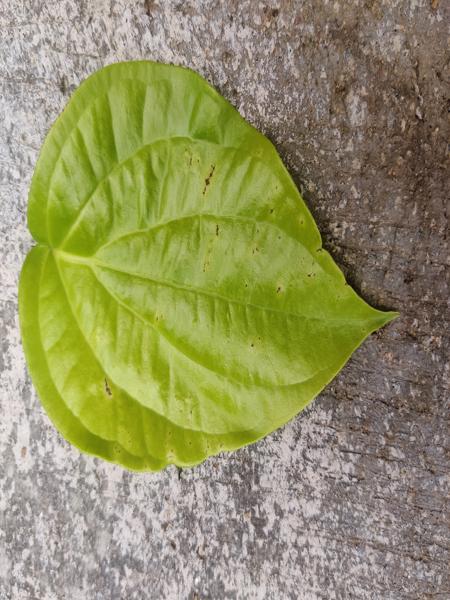
Plant: Betel